Red Hot Chili Peppers

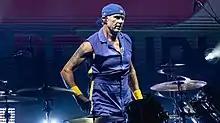
Chad Smith (shown performing with the band for Ohana Festival in Dana Point, California, September 2019) has been the Red Hot Chili Peppers' drummer since 1988.

The second Chili Peppers album, "Freaky Styley" (1985), was produced by funk musician George Clinton, who introduced elements of punk and funk into the band's repertoire. The album featured Maceo Parker and Fred Wesley. The band used heroin while recording the album, which influenced the lyrics and music. The band had a much better relationship with Clinton than with Gill, but "Freaky Styley", released on August 16, 1985, also achieved little success, failing to make an impression on any chart. The band also considered the subsequent tour unproductive. Despite the lack of success, the band was satisfied with "Freaky Styley"; Kiedis reflected that "it so surpassed anything we thought we could have done that we were thinking we were on the road to enormity." Around this time, the band appeared in the 1986 films "Thrashin'", playing the song "Blackeyed Blonde" from "Freaky Styley," and "Tough Guys", performing the unreleased song "Set It Straight".